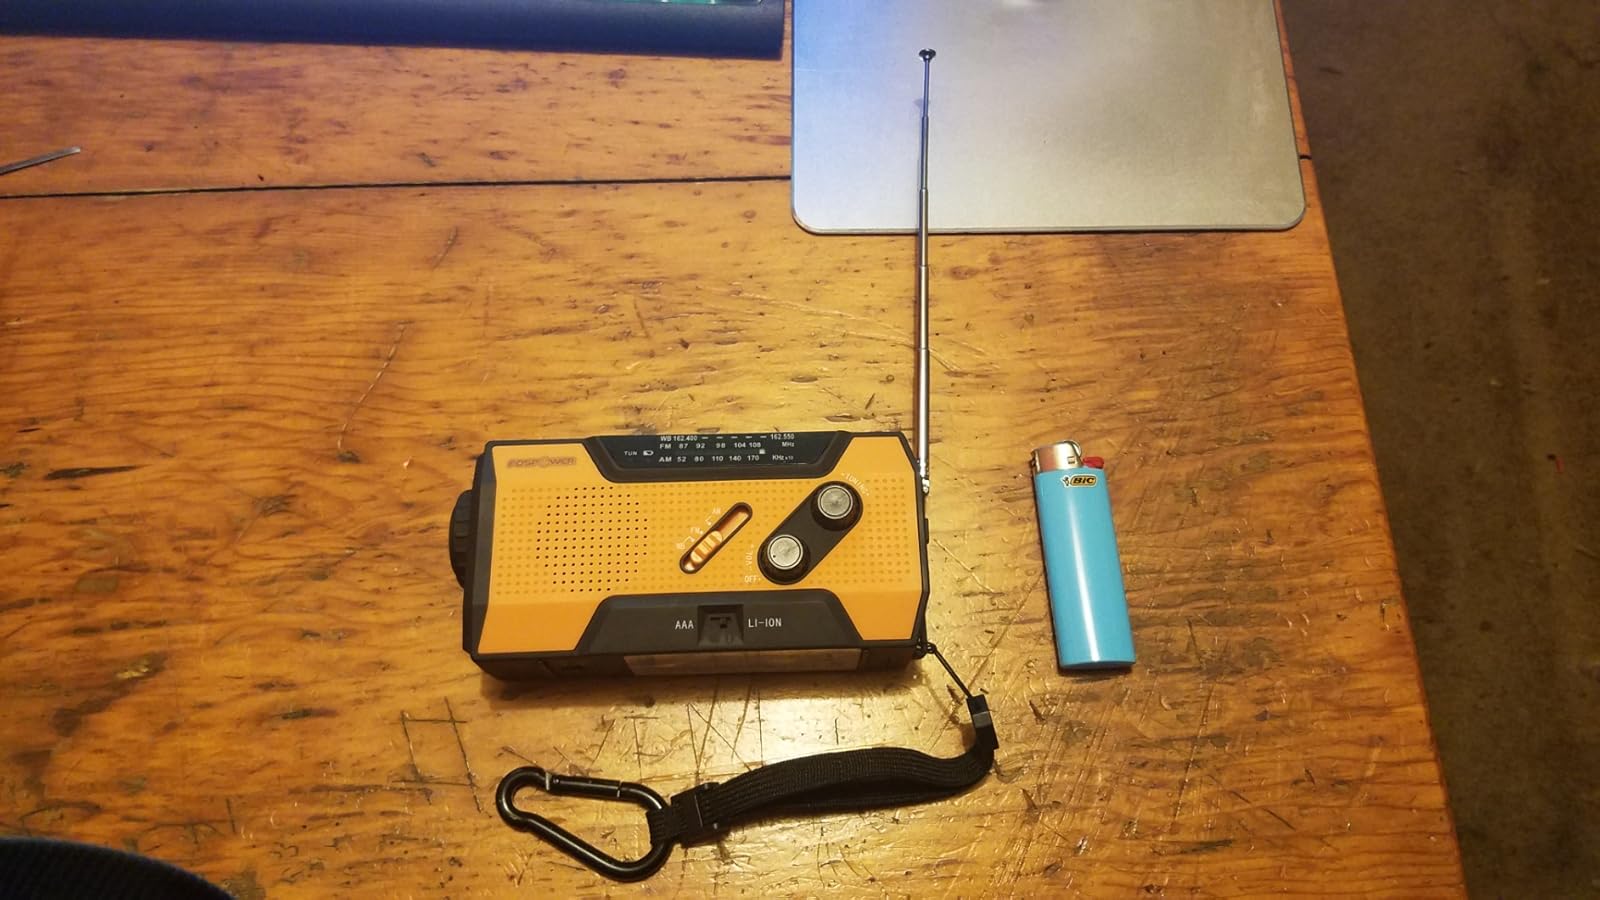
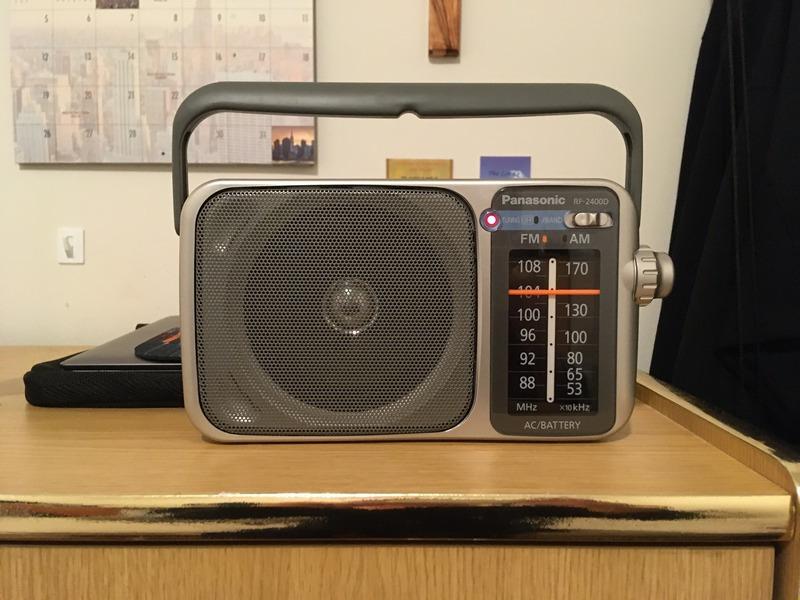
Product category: radio
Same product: no